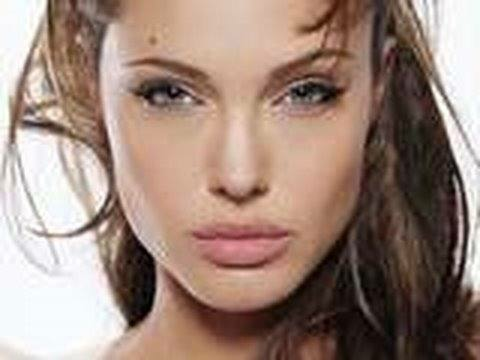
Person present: Yes